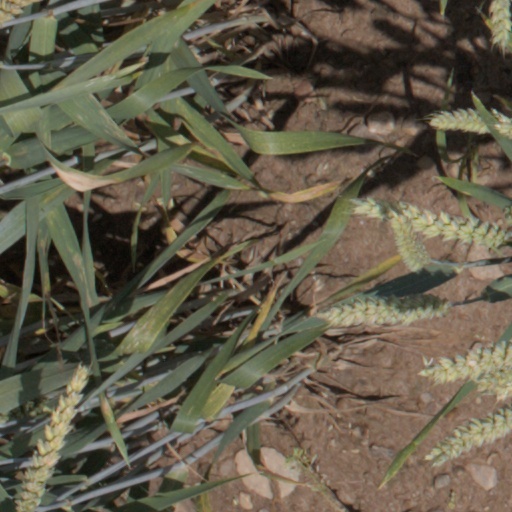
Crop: wheat